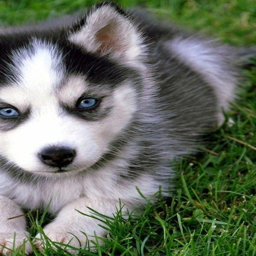
i think i 'll have a zoo instead of a house taking in regard how many animals i want .